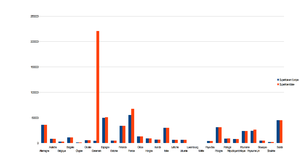
Diagramme représentant la superficie des pays membres de l'Union européenne, nous pouvons voir que les trois plus grands pays sont
L'Union européenne compte vingt-sept États membres de tailles différentes et aux modes d'organisation institutionnelle variés. L'Union européenne compte au total plus de 443 millions d'habitants et couvre une superficie de 4,2 millions de km².